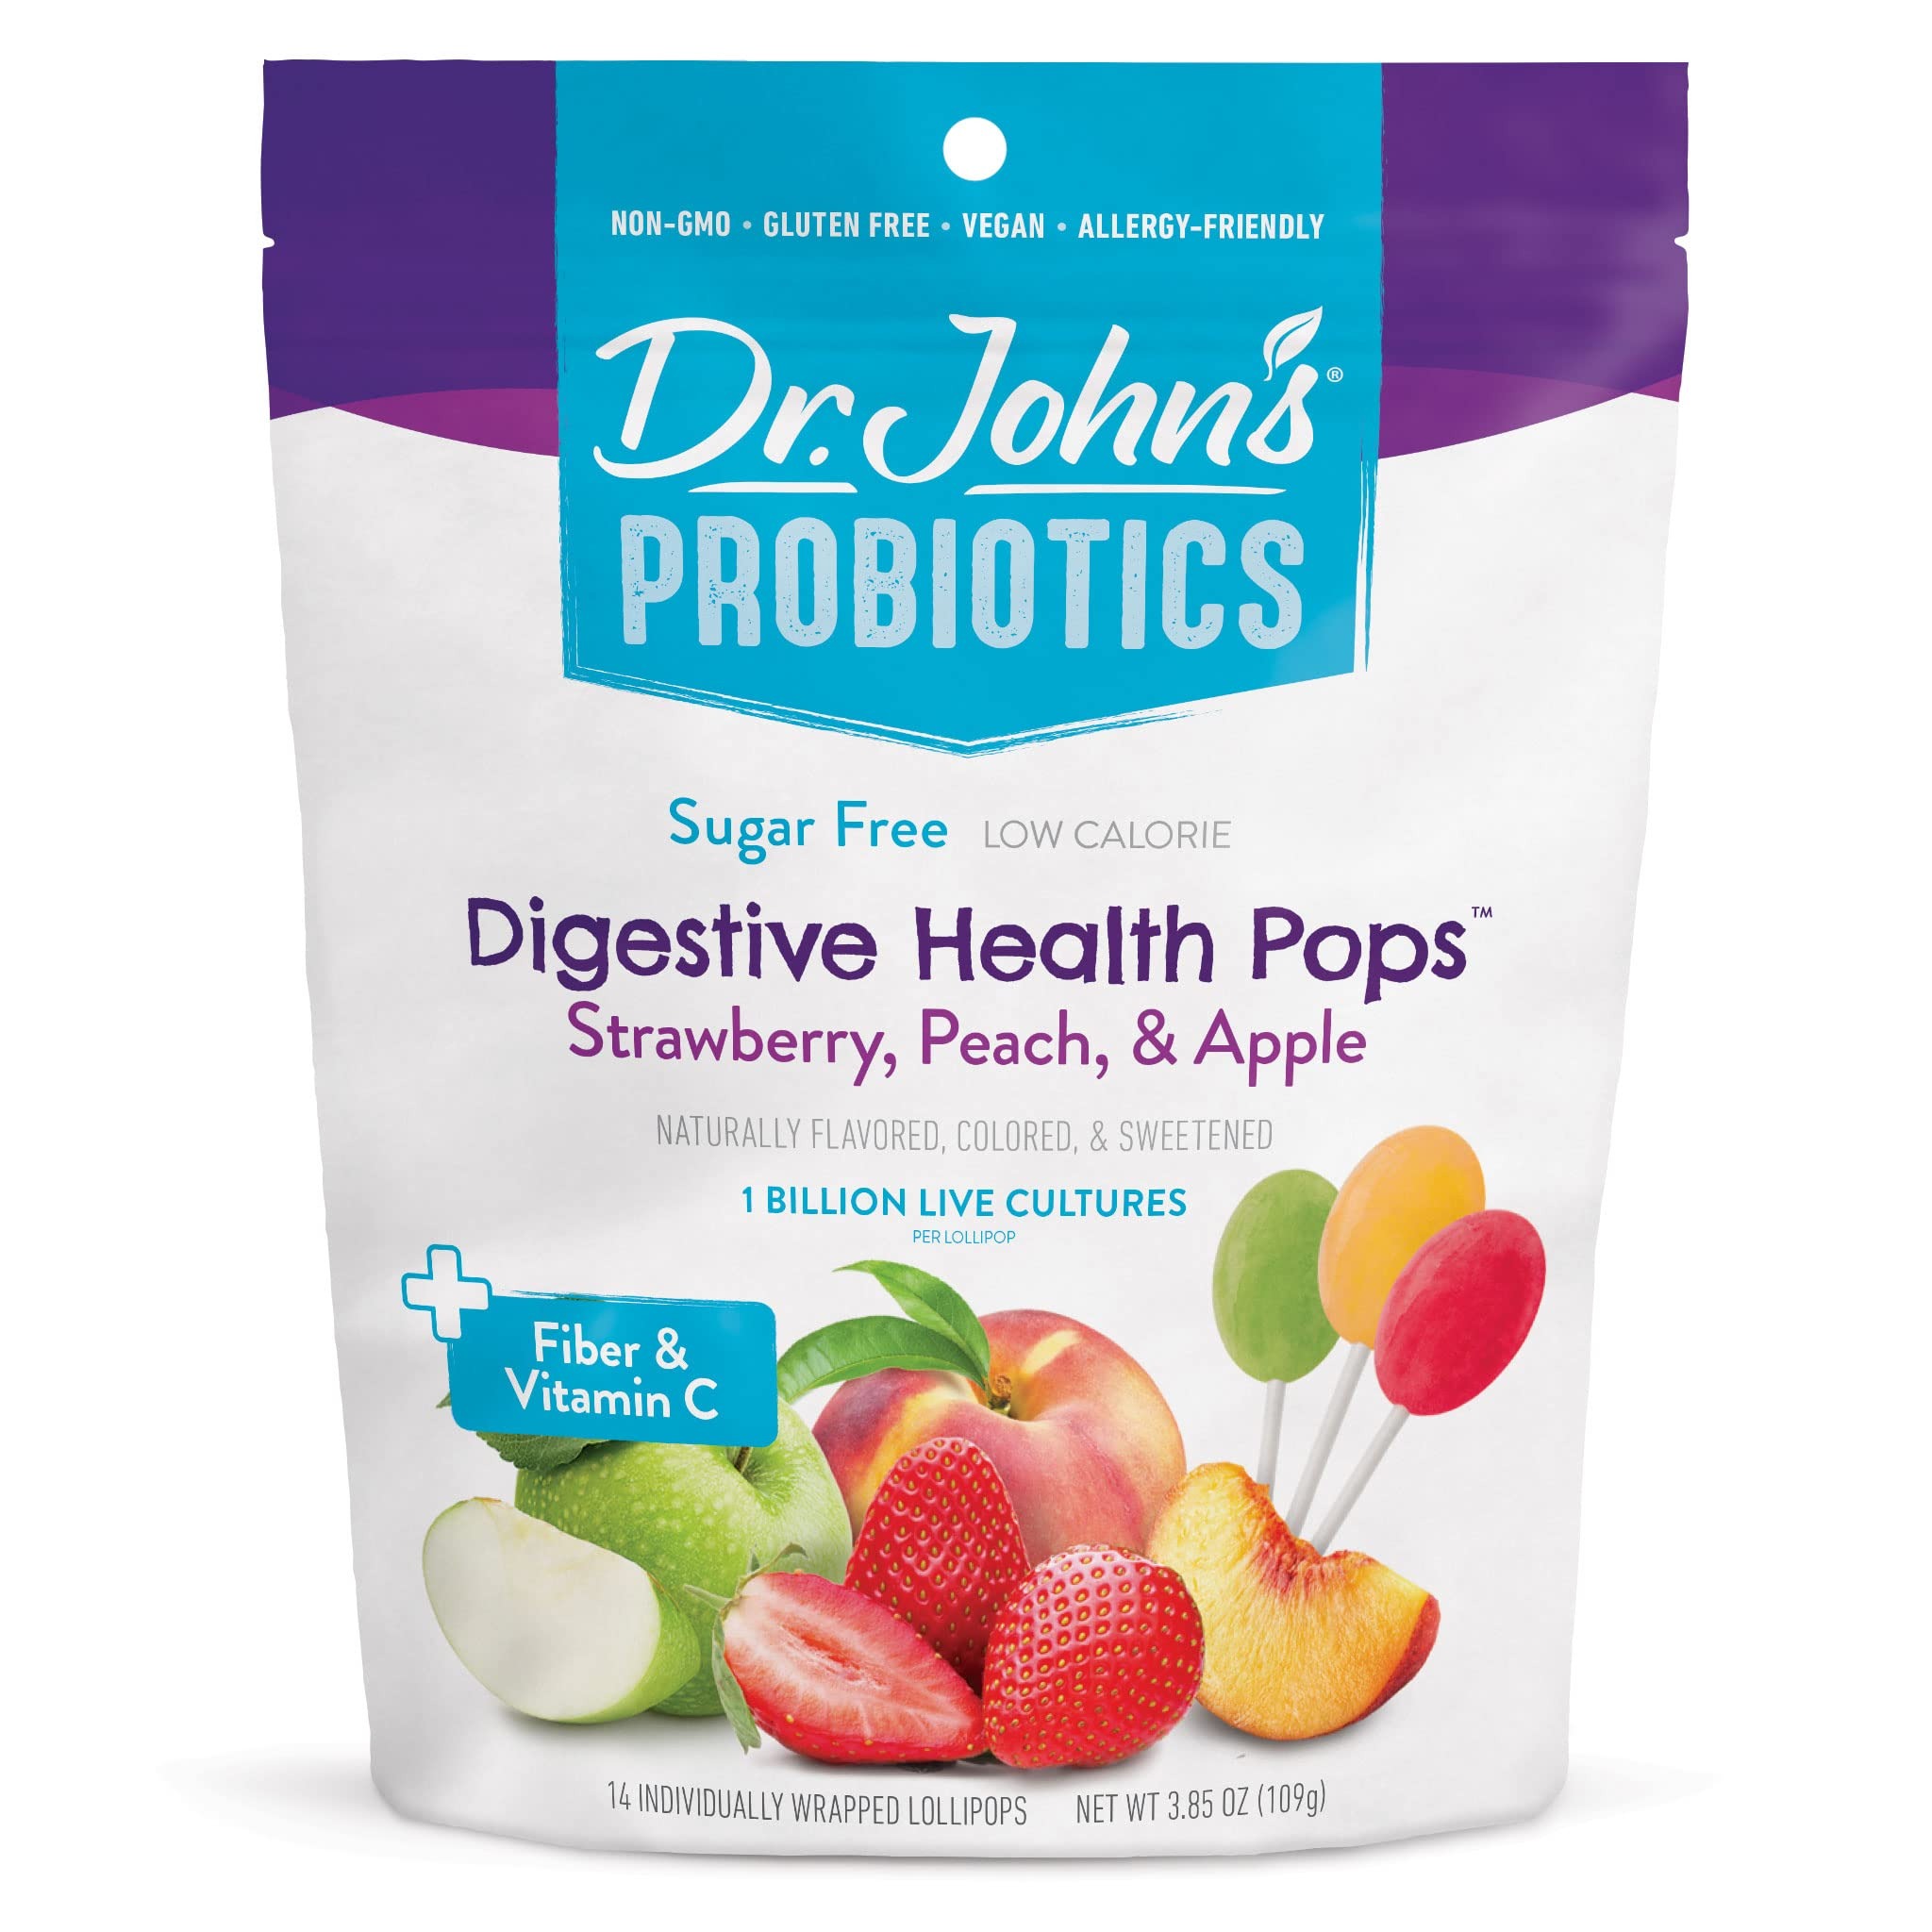
Item Name: Dr. John's Sugar Free Candy, Healthy Digestive Lollipops with Zero Sugar, Low Calorie Snacks, Keto Friendly, Strawberry Peach & Apple Flavors, 14 Count, 3.85 OZ
Bullet Point 1: 6 grams of fiber and 1 billion probiotics per pop
Bullet Point 2: Sugar-free, low calorie, and tooth-friendly
Bullet Point 3: Gluten-free, dairy-free, soy-free, and vegan
Bullet Point 4: Made Kosher and in a nut-free facility
Product Description: Dr John's Healthy Sweets prides itself on creating great tasting, high quality, sugar free candy. Our assortment features healthy, low calorie lollipops, hard candy, caramels, chocolates and more! Dr. John's candies are tailored to diverse dietary preferences, including gluten free, keto friendly, vegan, and kosher diets! These candies also feature no artificial sweeteners or colors, making them the perfect sweet treat to have throughout your day, without the guilt! How do we do it? Through the use of xylitol and erythritol, natural sugar alcohols that don't promote tooth decay, unlike regular sugar. With all these great choices, you can find your favorite Dr. John's Healthy Sweet today!
Value: 14.0
Unit: Count

Price: 14.99